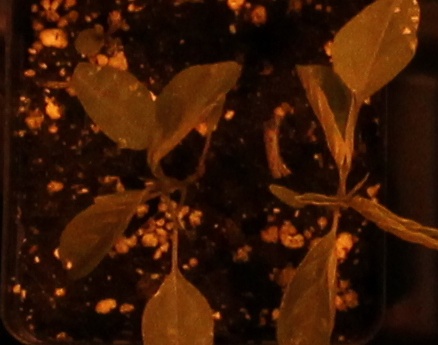
Label: Palmer Amaranth